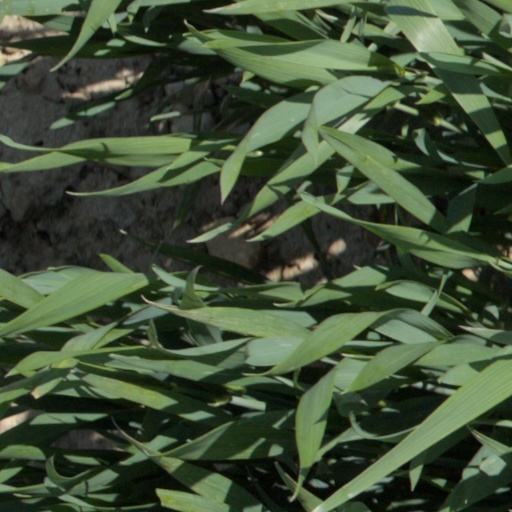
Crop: wheat